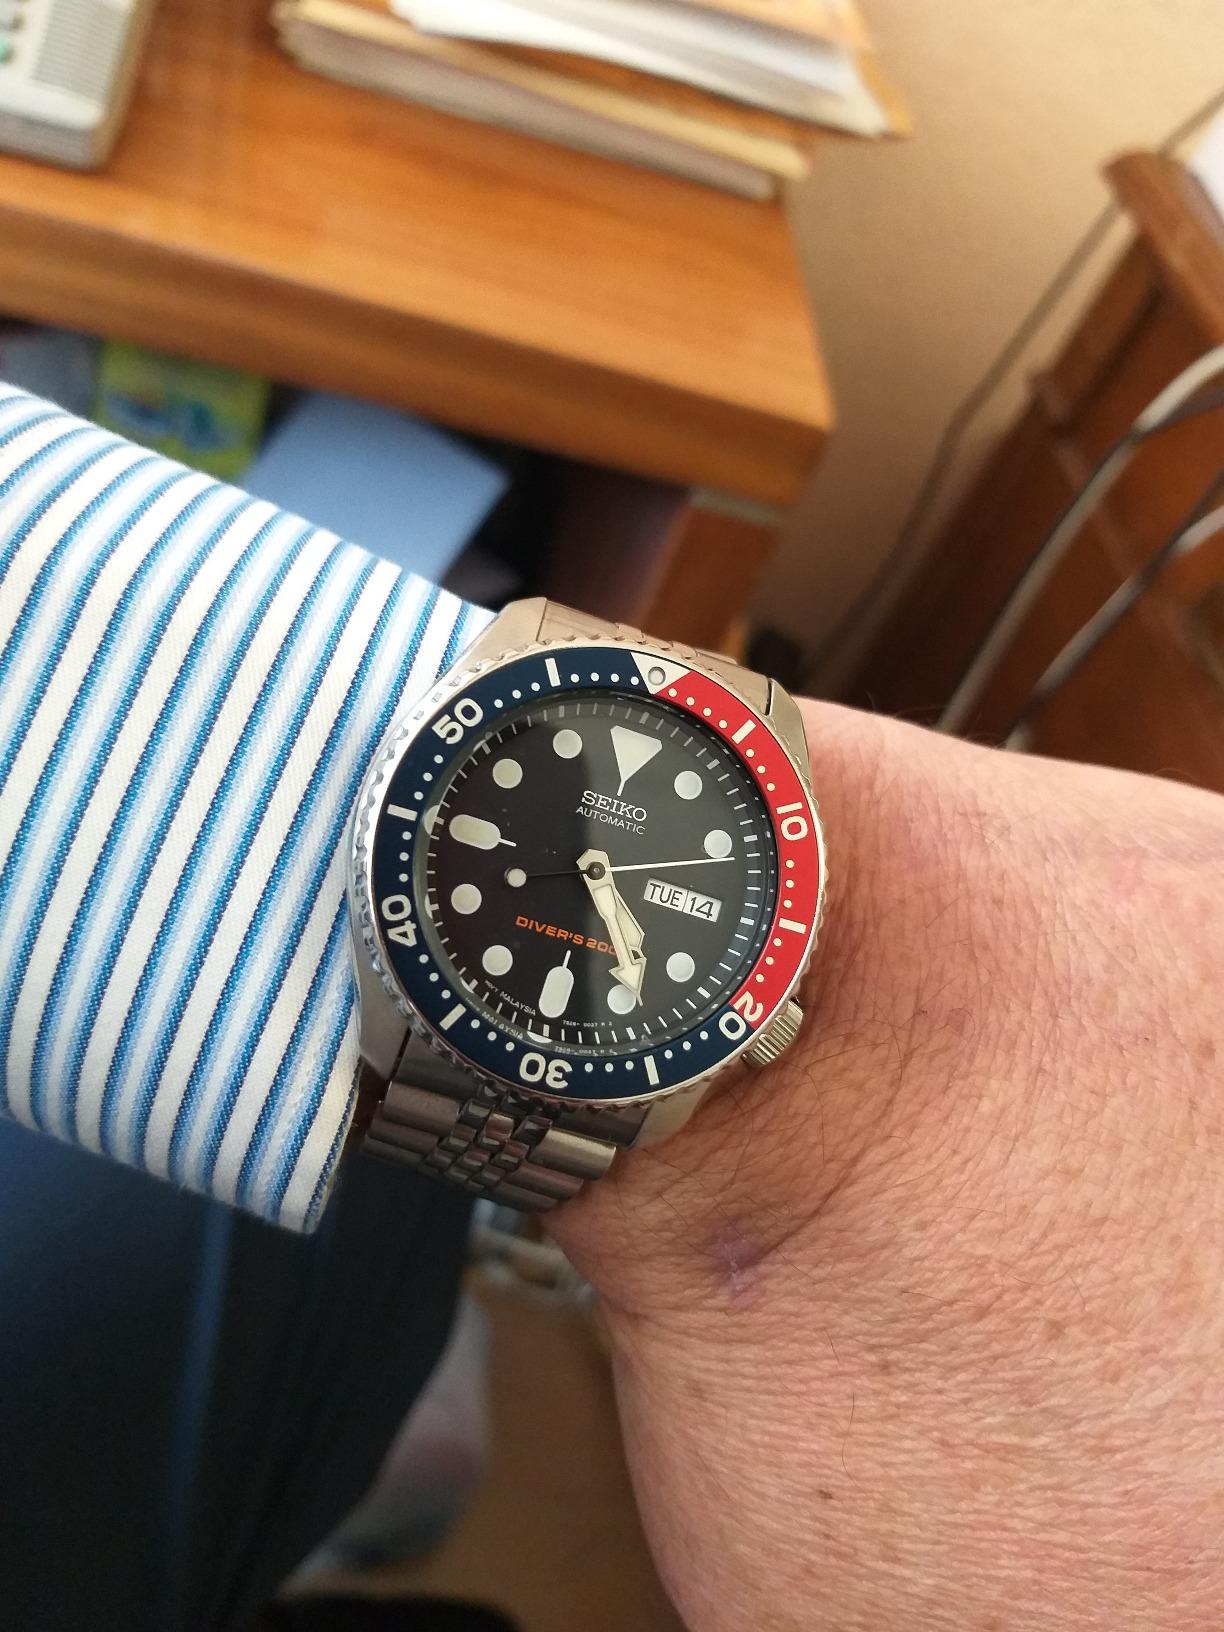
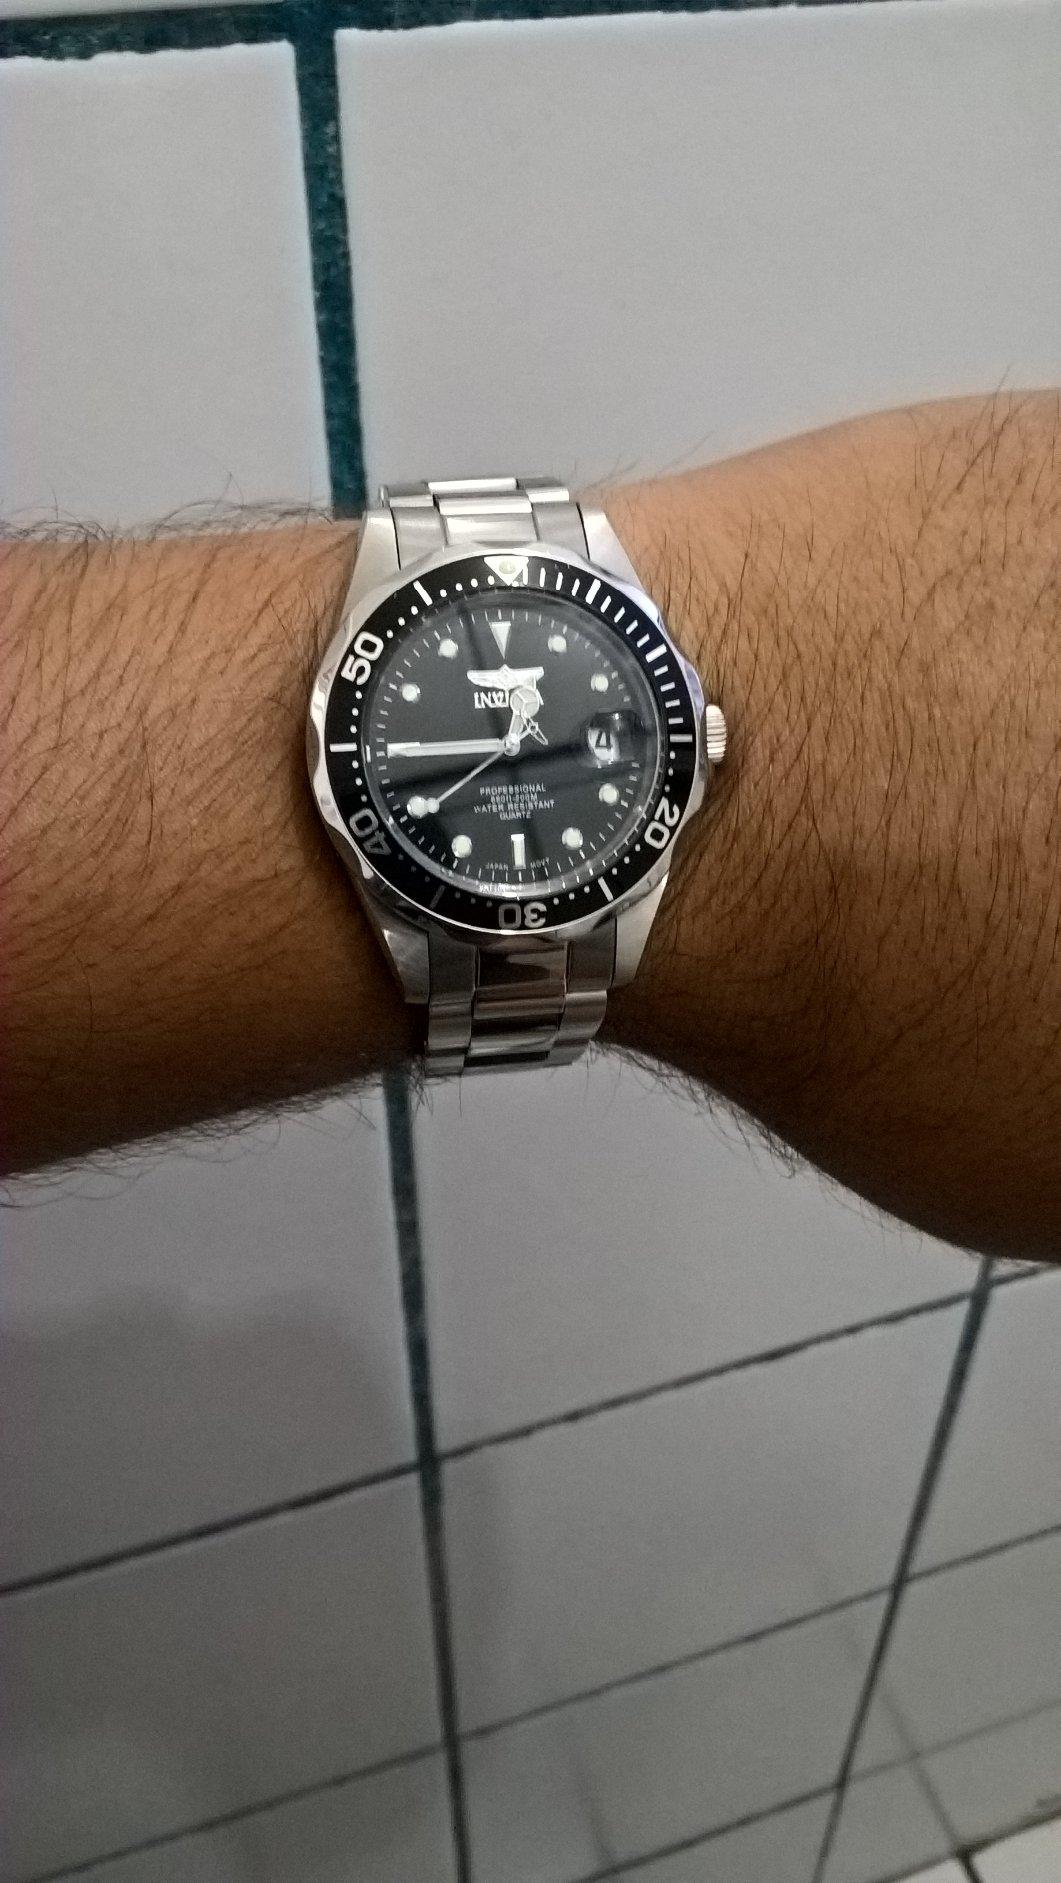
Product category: accessories_watch
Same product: no